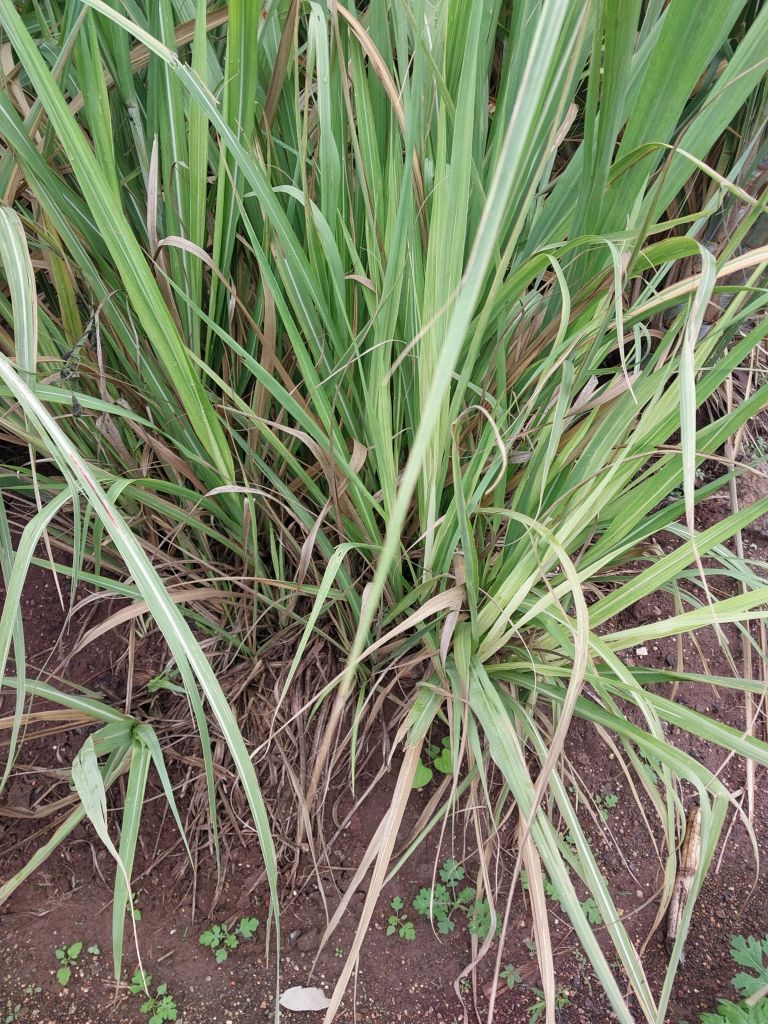
Label: Grassy shoot